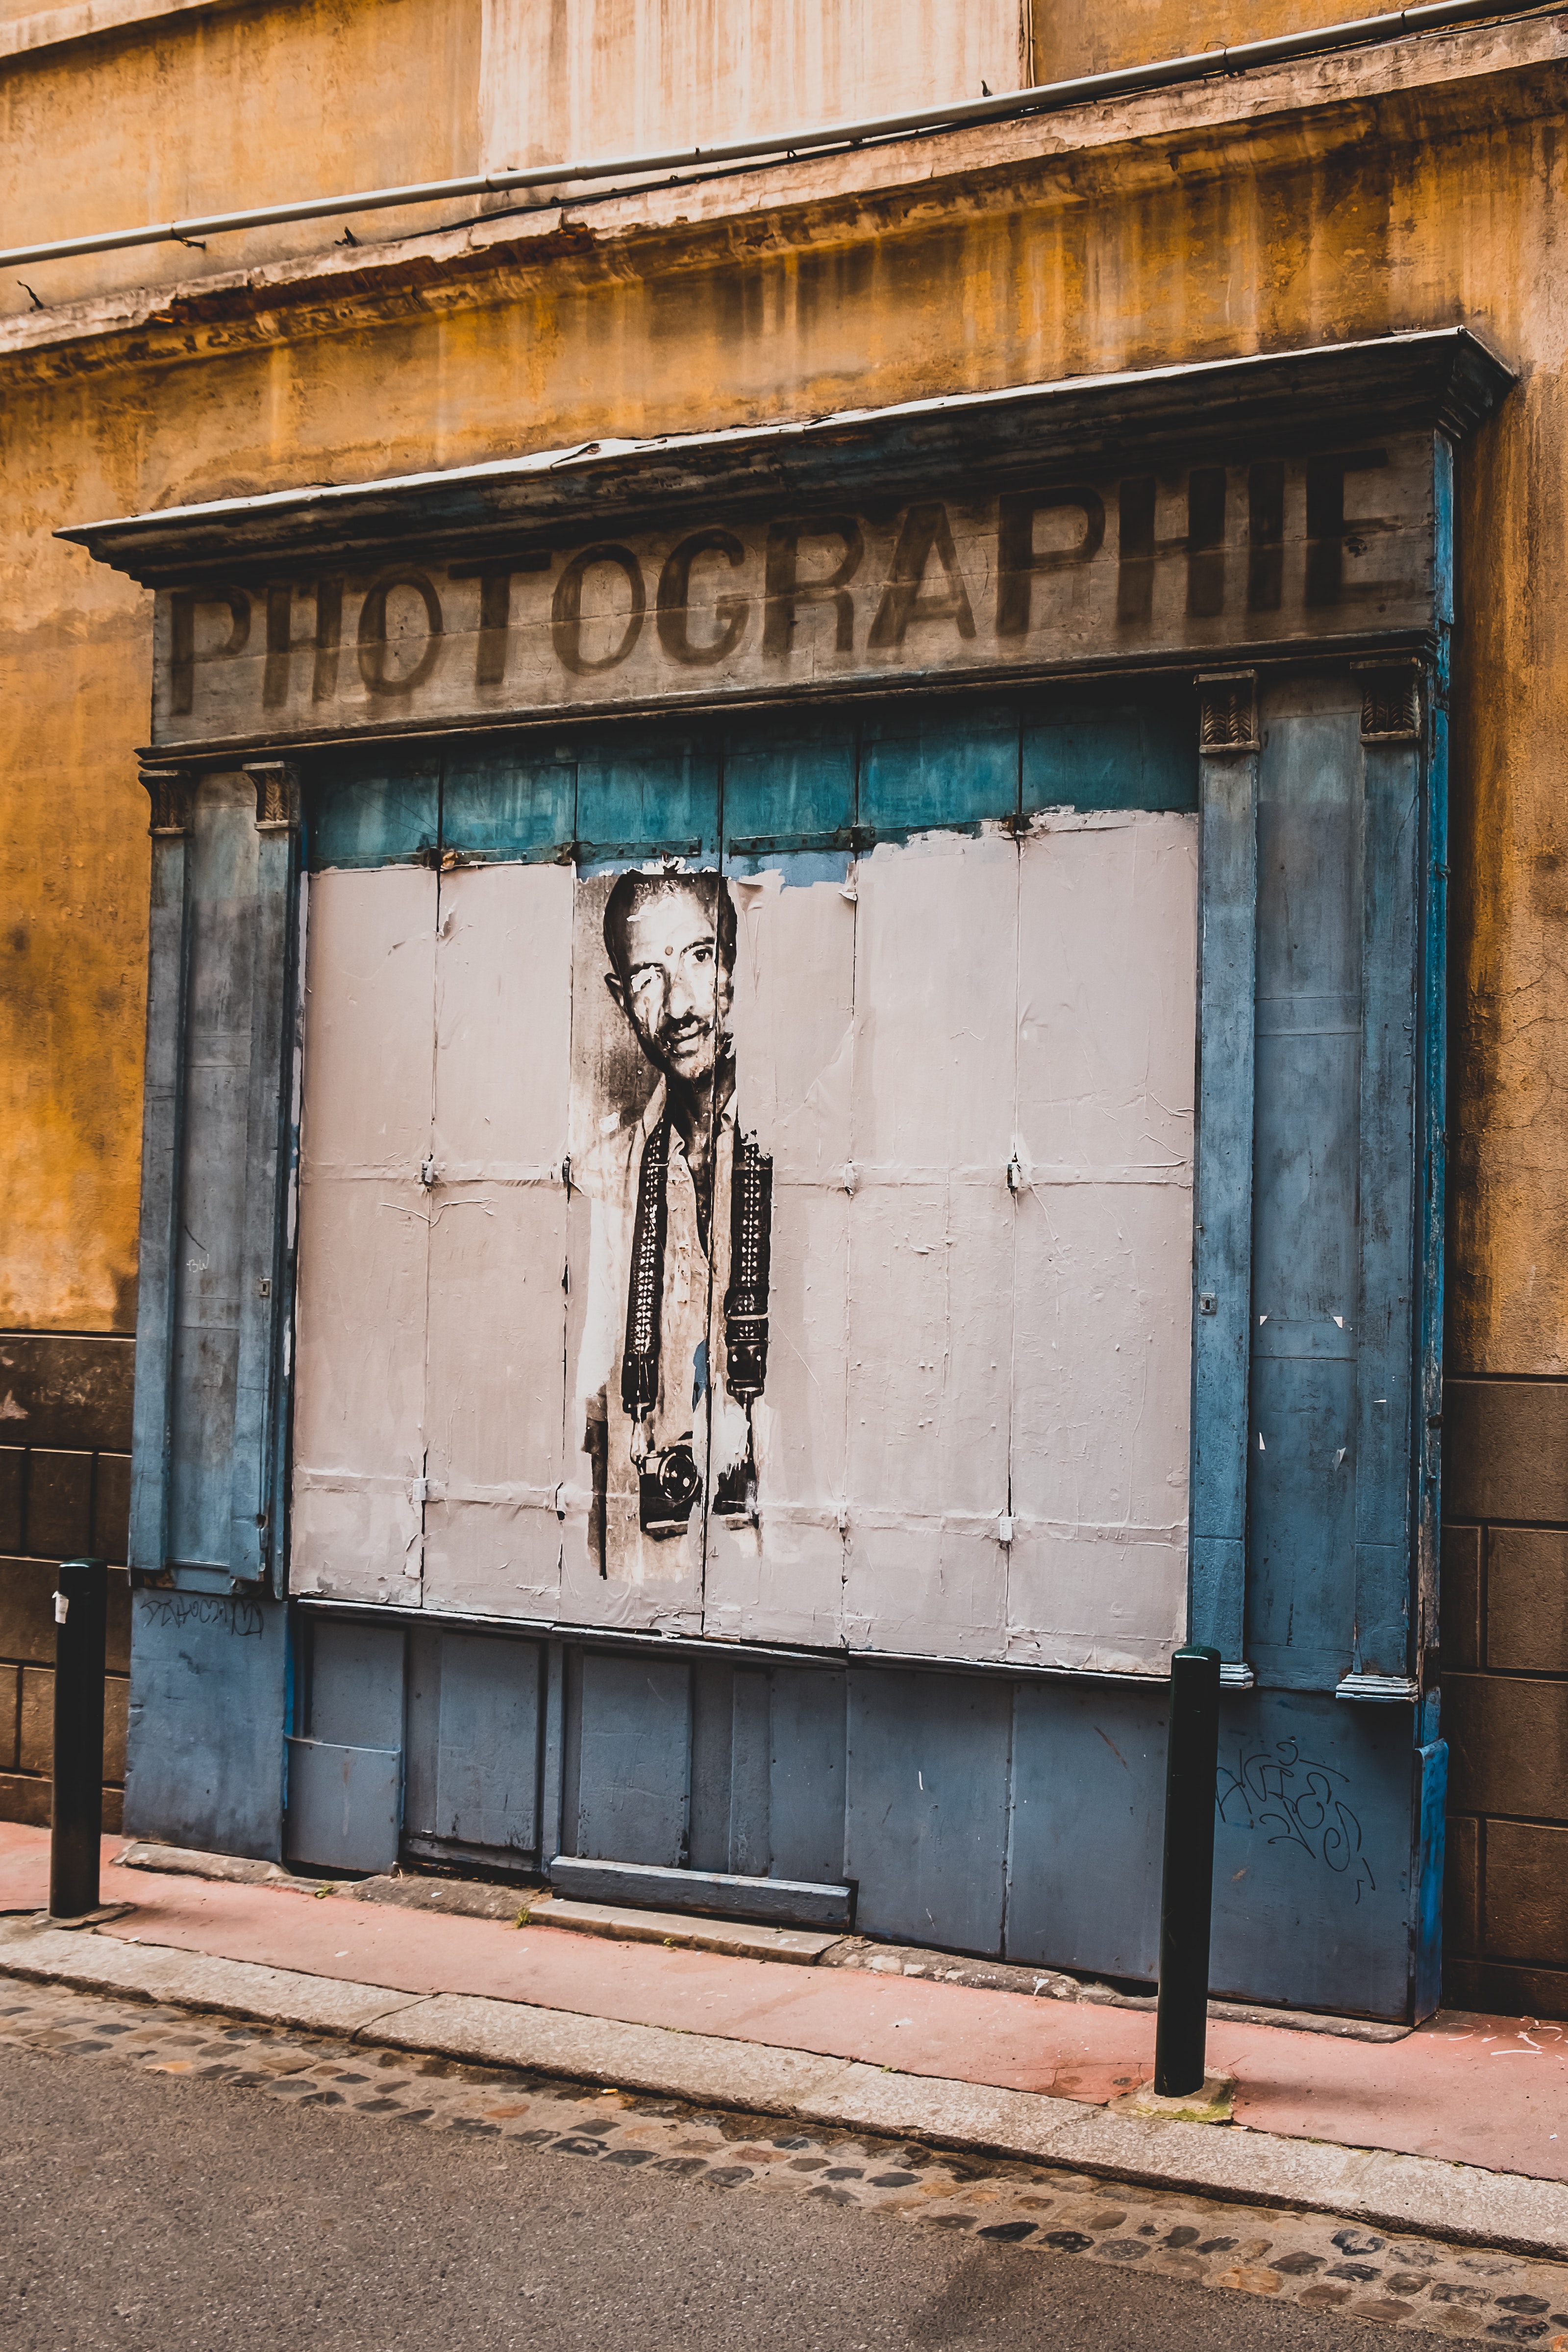
wall, door, facade, architecture, window, art, street art, building, tree, wood, street, brick, visual arts, house, city